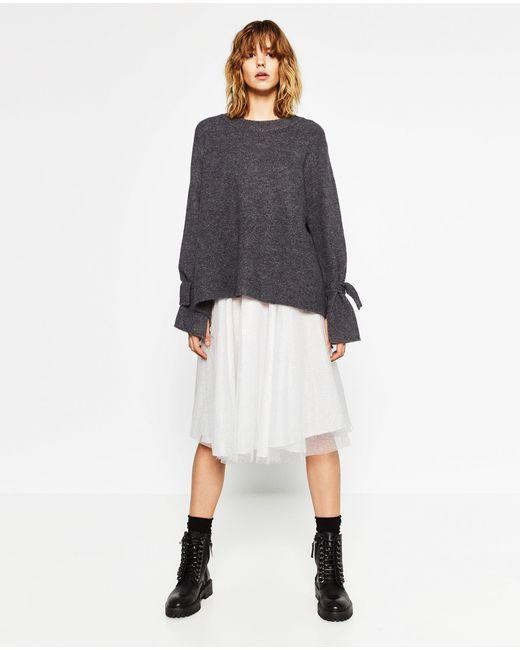
graues übergroßes Langarmhemd